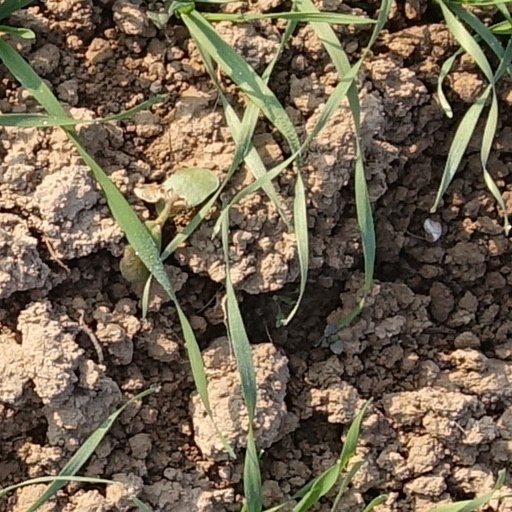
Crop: wheat